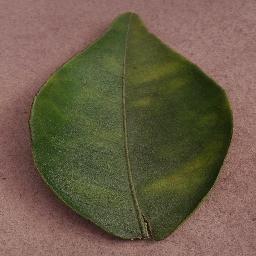
Label: Orange___Haunglongbing_(Citrus_greening)